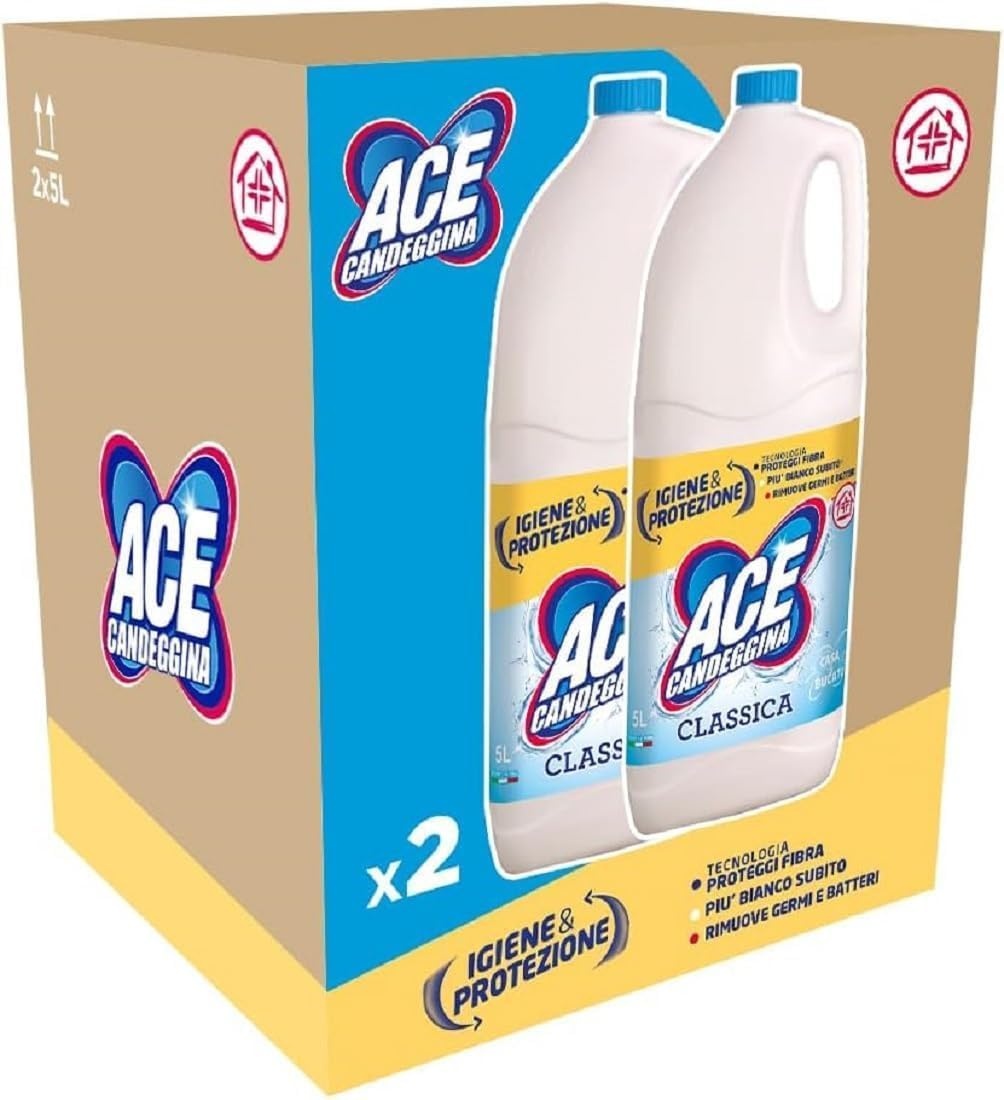
ACE Candeggina Classica, Confezione da 2 Flaconi x 5 Litri
Brand: 6p056v-z0
Dimensioni del collo:‎40,2 x 29,8 x 16,4 cm; 11,22 kg Volume:‎10 Litri Unità:‎10000.0 Millilitri Marca:‎ACE Forma dell’articolo:‎Liquido Produttore:‎Fater SpA Riferimento produttore:‎2771934 ASIN:‎B0BR8FWQR7 Disponibile su Amazon.it a partire dal:28 dicembre 2022 Media recensioni:4,7 4,7 su 5 stelle 647 voti 4,7 su 5 stelle Posizione nella classifica Bestseller di Amazon:n. 397 in Salute e cura della persona (Visualizza i Top 100 nella categoria Salute e cura della persona) n. 5 in Detergenti multiuso
Category: Home & Garden > Household Supplies > Laundry Supplies > Bleach